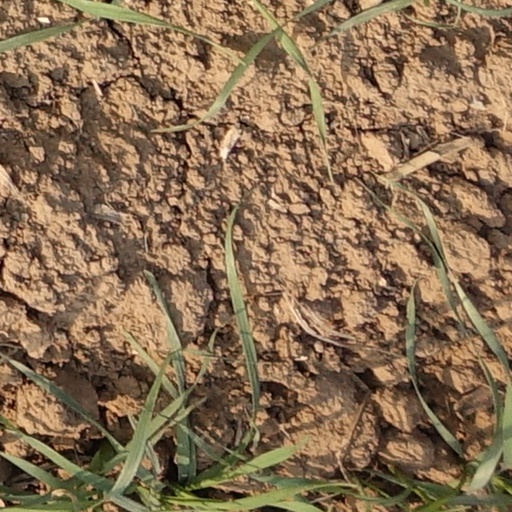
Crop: wheat